Christian culture

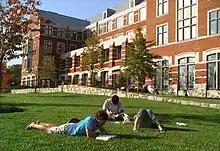
Students studying outside Wolfington Hall Jesuit Residence in Georgetown University

This achievement was checked by the controversy over the use of "graven images", and the proper interpretation of the Second Commandment, which led to the crisis of Iconoclasm or destruction of religious images, which racked the Empire between 726 and 843. The restoration of Orthodoxy resulted in a strict standardization of religious imagery within the Eastern Church. Byzantine art became increasingly conservative, as the form of images themselves, many accorded divine origin or thought to have been be painted by Saint Luke or other figures, was held to have a status not far off that of a scriptural text. They could be copied, but not improved upon. As a concession to Iconoclast sentiment, monumental religious sculpture was effectively banned. Neither of these attitudes were held in Western Europe, but Byzantine art nonetheless had great influence there until the High Middle Ages, and remained very popular long after that, with vast numbers of icons of the Cretan School exported to Europe as late as the Renaissance. Where possible, Byzantine artists were borrowed for projects such as mosaics in Venice and Palermo. The enigmatic frescoes at Castelseprio may be an example of work by a Greek artist working in Italy.